Battle of Grochowiska

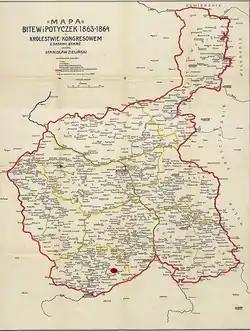
Battles of the January Uprising in Congress Poland, 1863–1864. Grochwiska is located in the south.

In the aftermath of the Battle of Chroberz, Polish insurgents under Marian Langiewicz were intercepted in a forest by a stronger Russian force. The battle took place in a very unfavorable circumstances, since the Polish forces were caught by the Russians while trying to withdraw through inhospitable forests and swamp land; neither side was prepared to fight in this terrain.